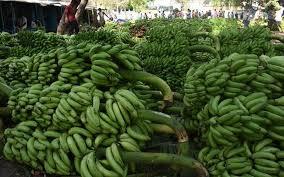
Mazao ya shambani ambayo ni ndizi imeletwa kule sokoni kwa wingi na mazao hayo yanaonekana kuwa yalikua mema na wakulima ama wauzaji wanatarajia kupata pesa mno kutokana nazo.